Pachner moves

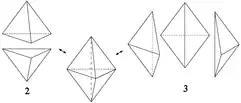
2-3 Pachner move: a union of 2 tetrahedra gets decomposed into 3 tetrahedra.

In topology, a branch of mathematics, Pachner moves, named after Udo Pachner, are ways of replacing a triangulation of a piecewise linear manifold by a different triangulation of a homeomorphic manifold. Pachner moves are also called bistellar flips. Any two triangulations of a piecewise linear manifold are related by a finite sequence of Pachner moves.